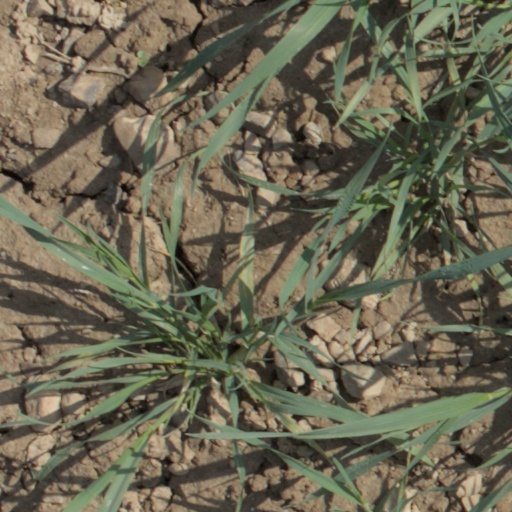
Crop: wheat